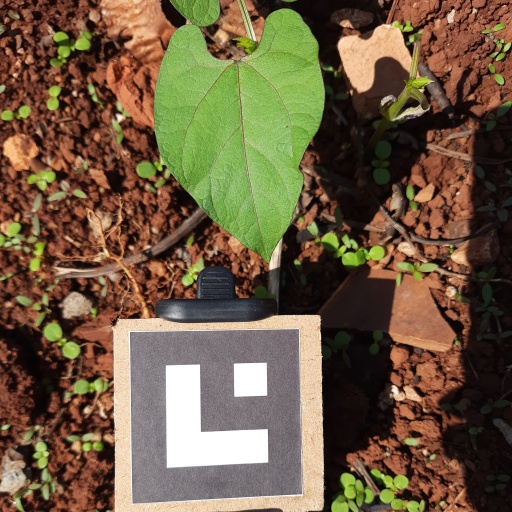
Observations: wavy surface, no eating holes, under sunlight